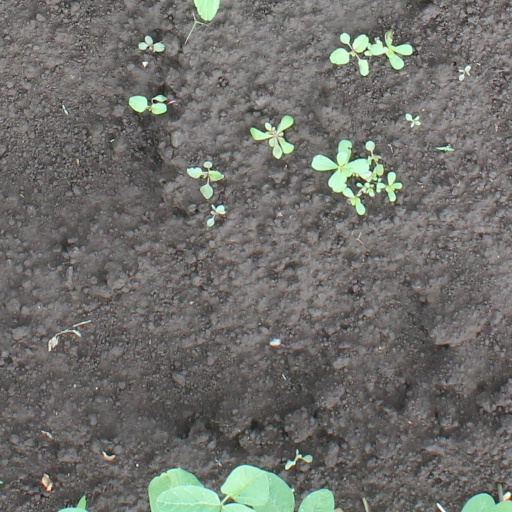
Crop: soybean